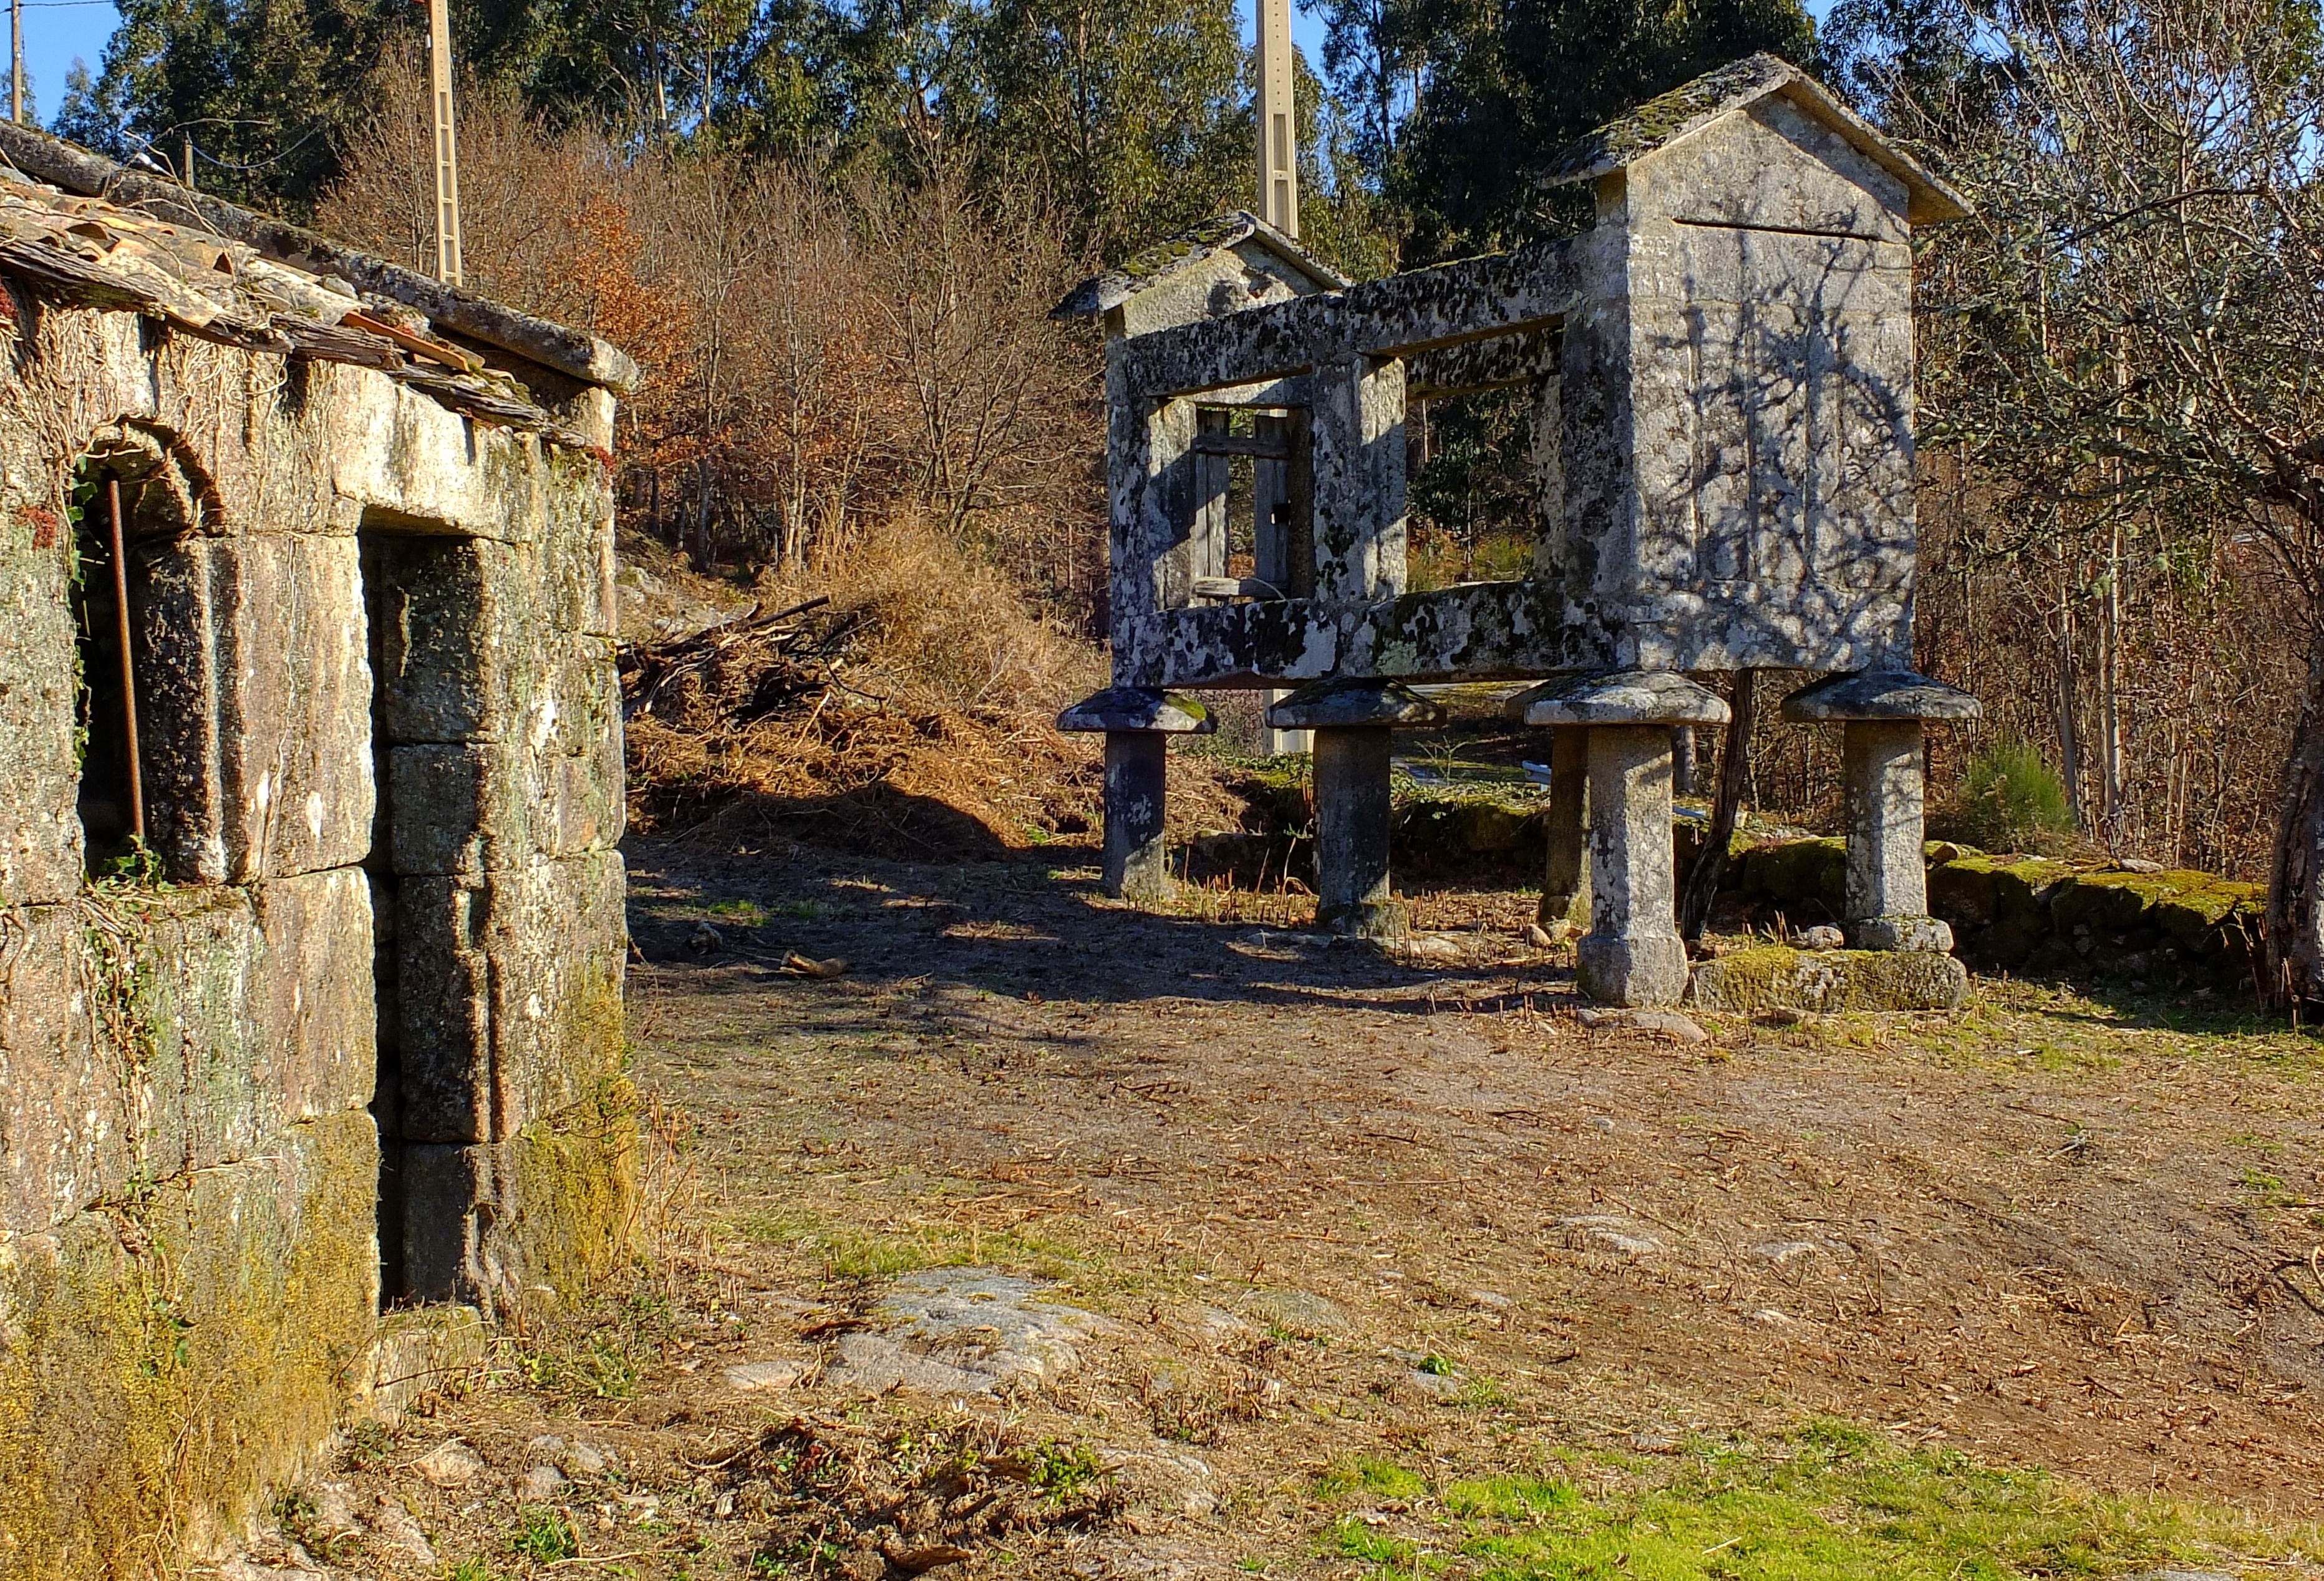
trail, building, home, village, cottage, autumn, chapel, spain, ruins, monastery, galicia, pontevedra, estate, espana, ggl1, gaby1, alama, fujifilmxs1, canastros, horreos, rural area, ancient history